Mimodactylus

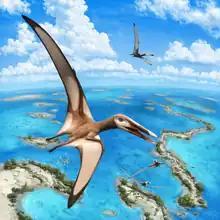
Life restoration of "Mimodactylus" in its environment, by Julius Csotonyi

As they have no modern analogues, it is difficult to determine the diet of pterosaurs. Suggestions have been made for the derived groups based on their dentition, such as piscivory, frugivory, durophagy, insectivory, and in the case of the related "Istiodactylus", scavenging. As the dentition of "Mimodactylus" differs from all of these, Kellner and colleagues suggested in 2019 that it probably had different feeding habits. Insectivorous species often have slim teeth that can more easily break down arthropods, and among pterosaurs, anurognathids are thought to be adapted for this with their well-spaced, isodont (of equal length) teeth. Though "Mimodactylus" had wider teeth, they may otherwise have fitted this mode of feeding by being able to break down the exoskeletons of arthropods.